Ayano-Maysky District

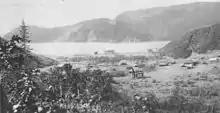
The port of Ayan in the early 20th century

In the 17th century, shortly after the establishment of Yakutsk, the exploration of what is now Ayano-Maysky District pursued two goals. Yakutsk officials through eastward expansion sought to come up with new sources of tribute for the Tsar's treasury while at the same time trying to find a shorter, more convenient passage to the Sea of Okhotsk, in order to continue to care for the needs of rich Russian colonies in the Far East and North America.